Jolimont Yard

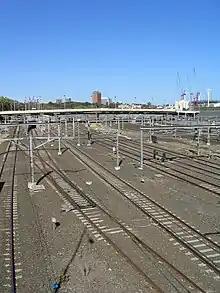
View east over the remaining lines from Federation Square

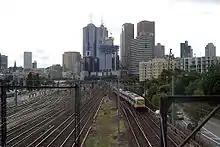
Looking west over the former yard from the MCG footbridge

Where the lines interconnect outside the MCG was originally known as Jolimont Junction, but was renamed Richmond Junction following the demise of the yard.